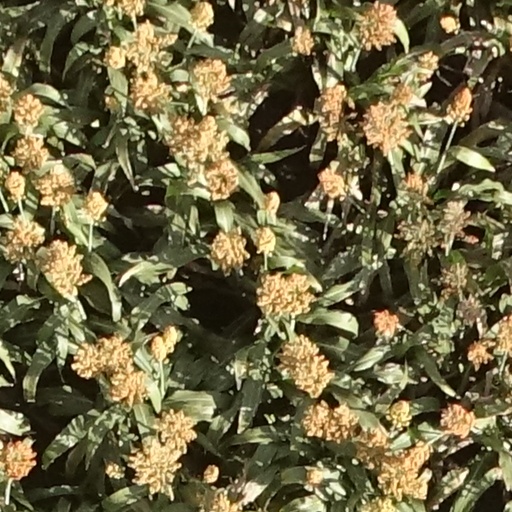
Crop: sorghum